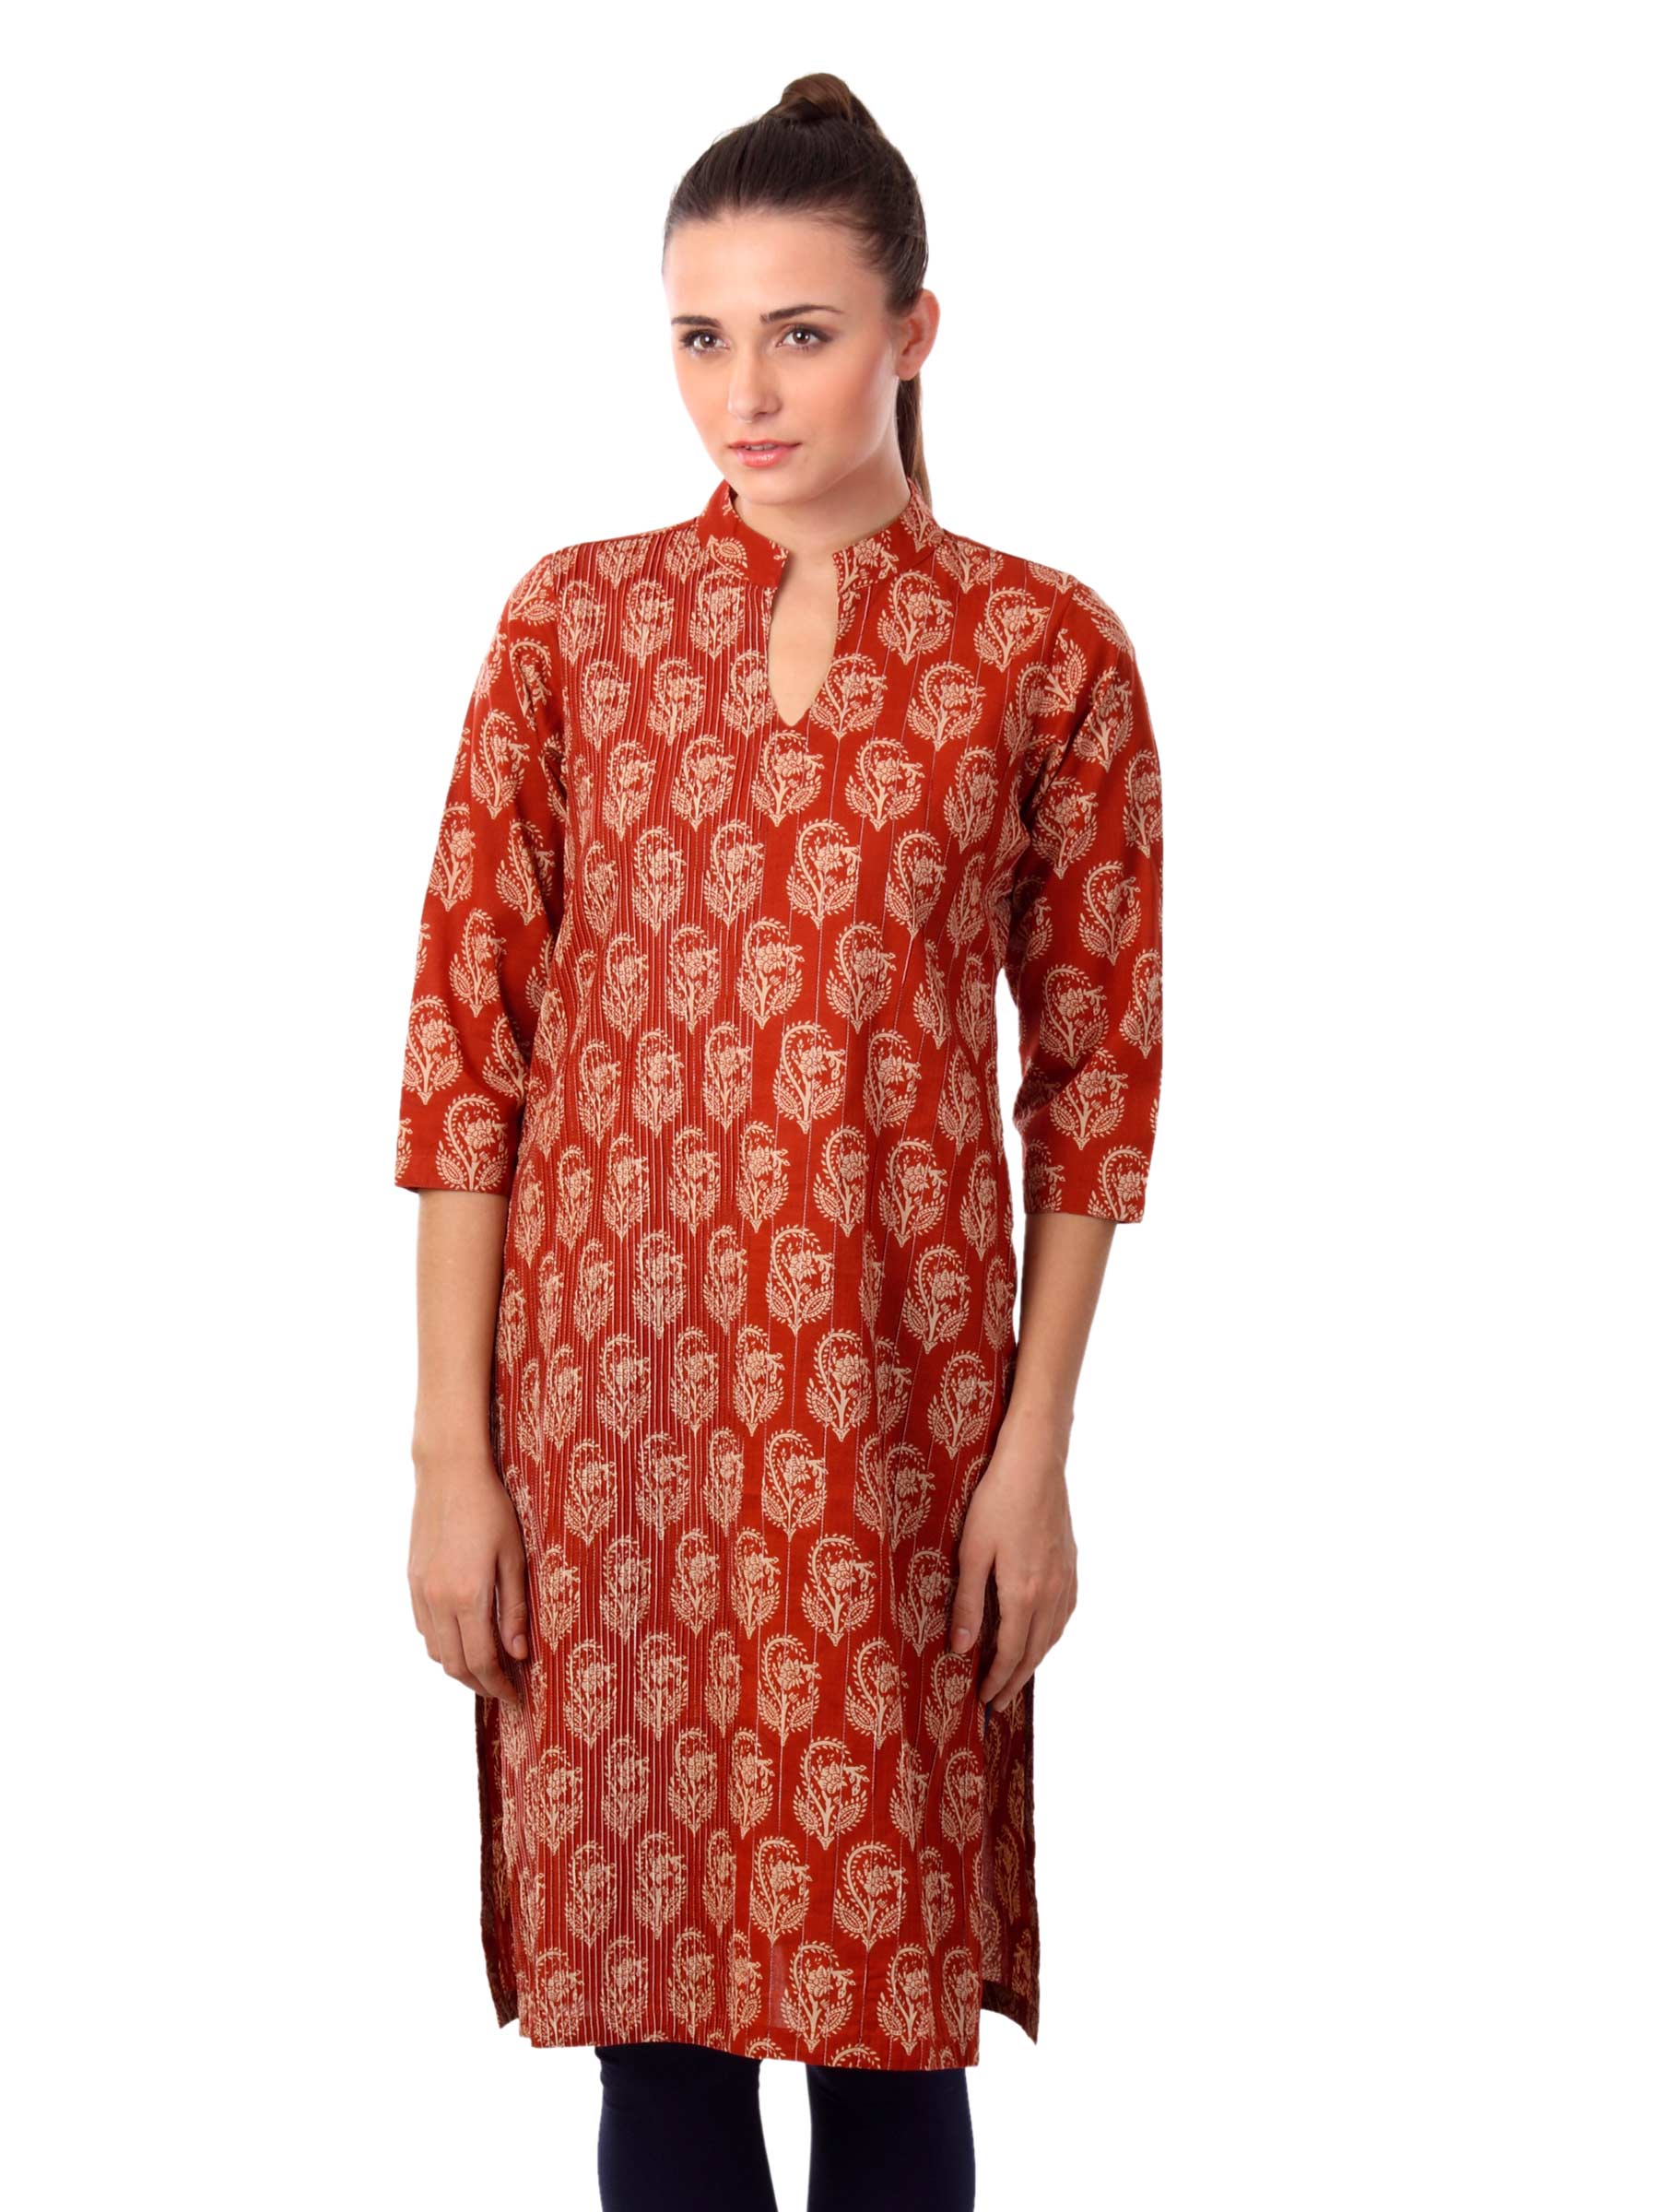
Fabindia Women Printed Red Kurta
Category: Apparel / Topwear / Kurtas
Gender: Women
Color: Red
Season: Summer 2012
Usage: Ethnic